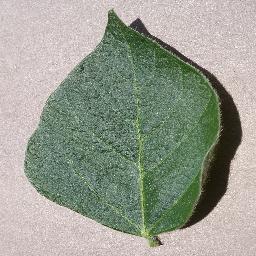
Label: Soybean___healthy